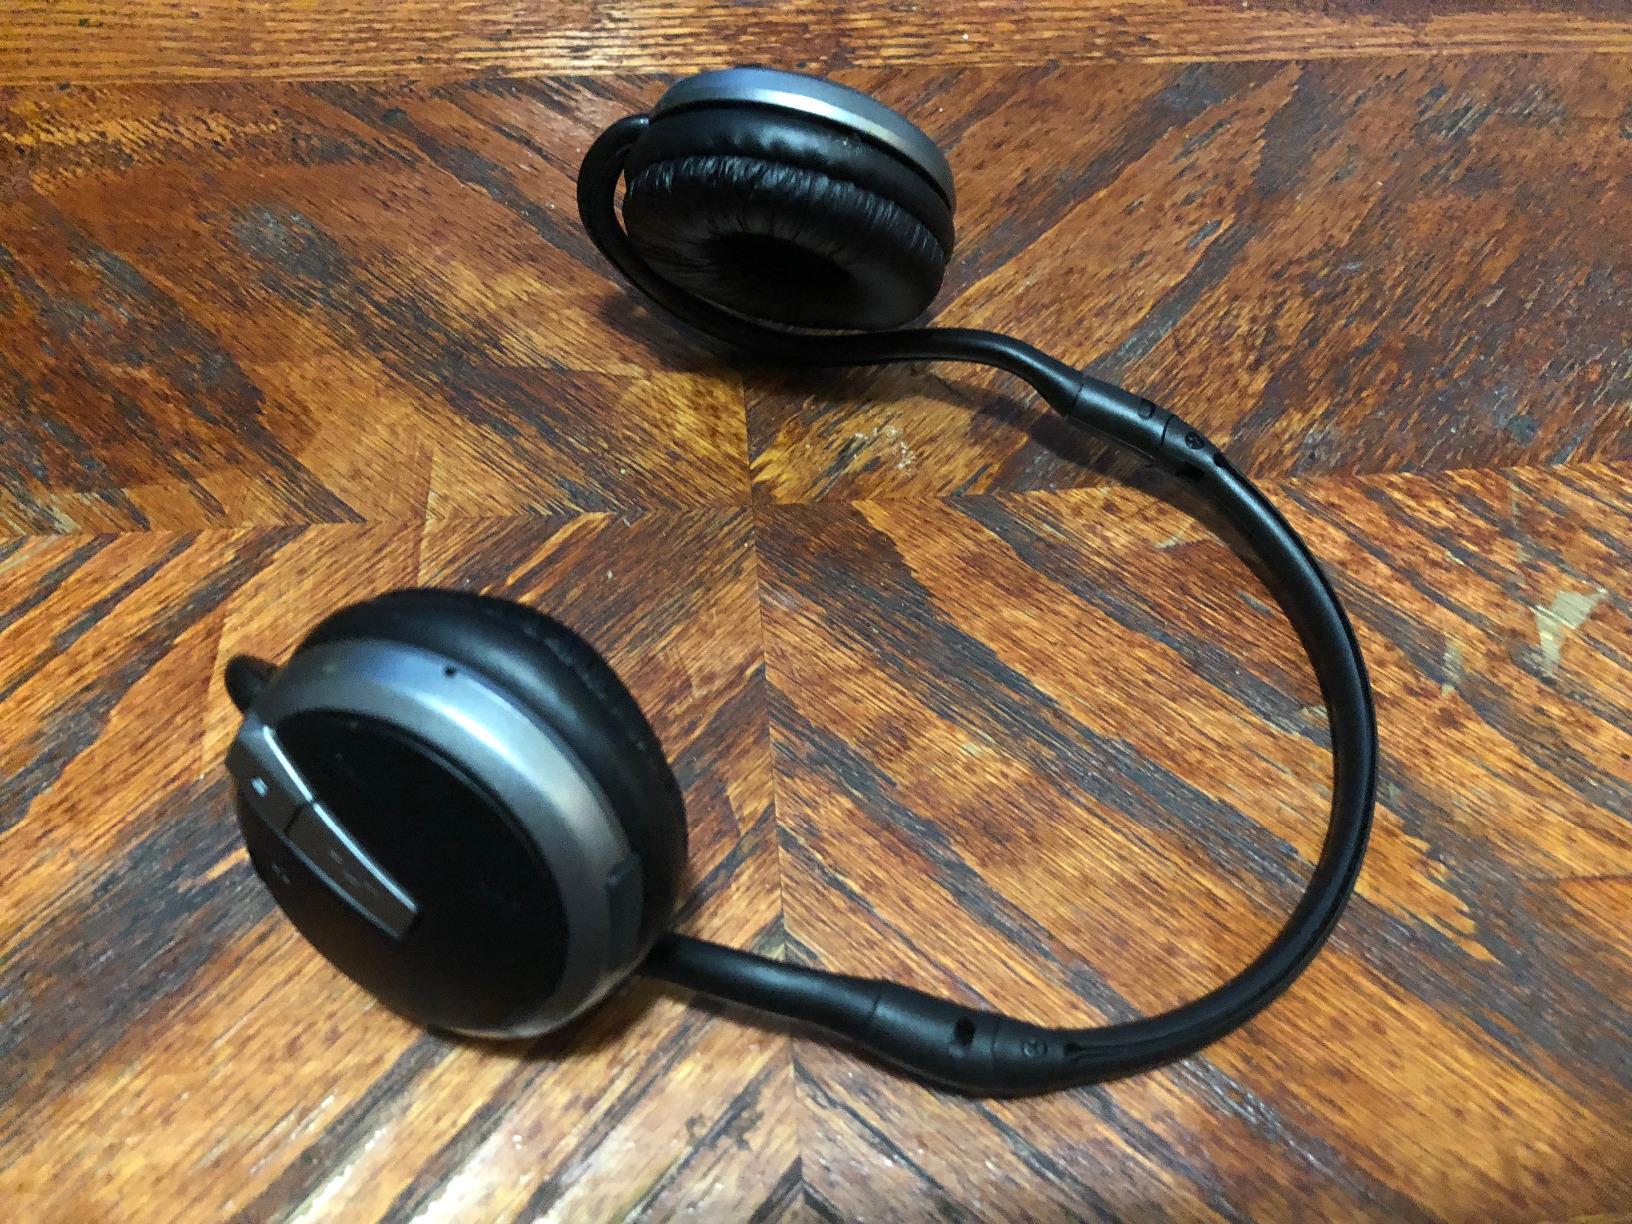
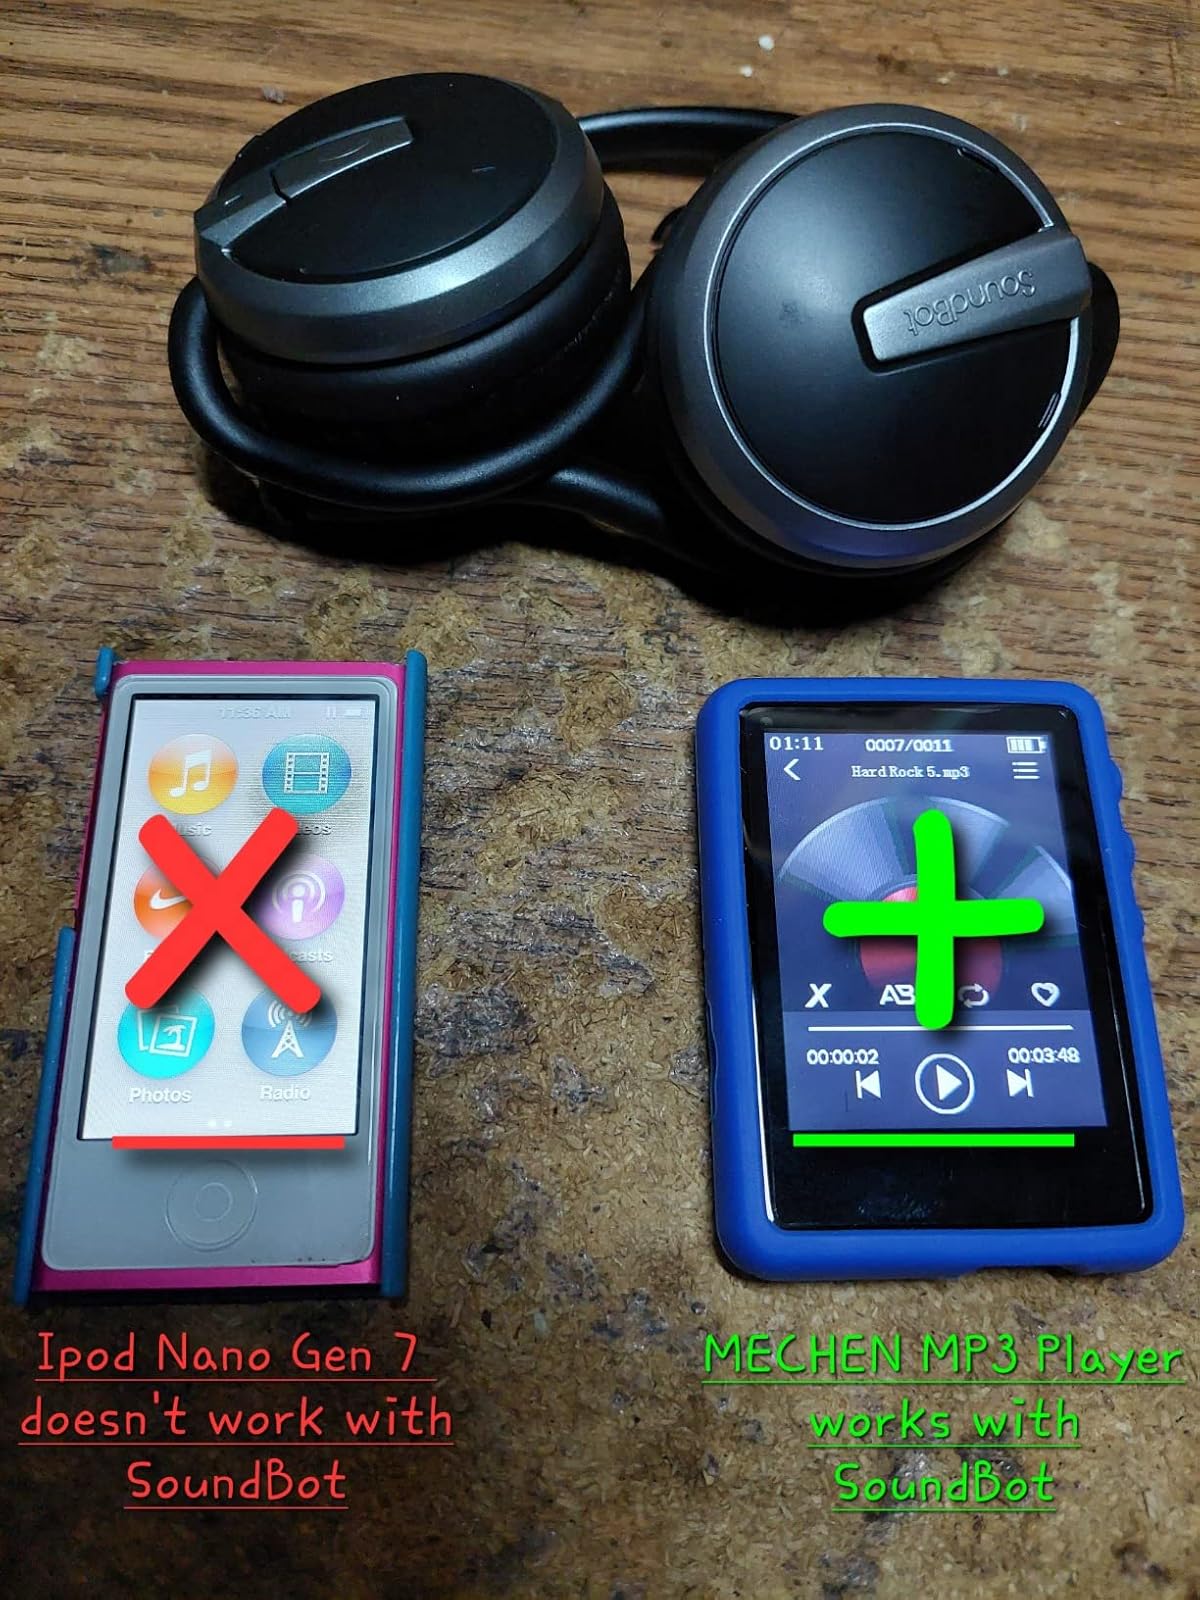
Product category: headphones
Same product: yes